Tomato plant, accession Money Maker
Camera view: horizontal (90 deg, fisheye); turntable rotation: 60 degrees
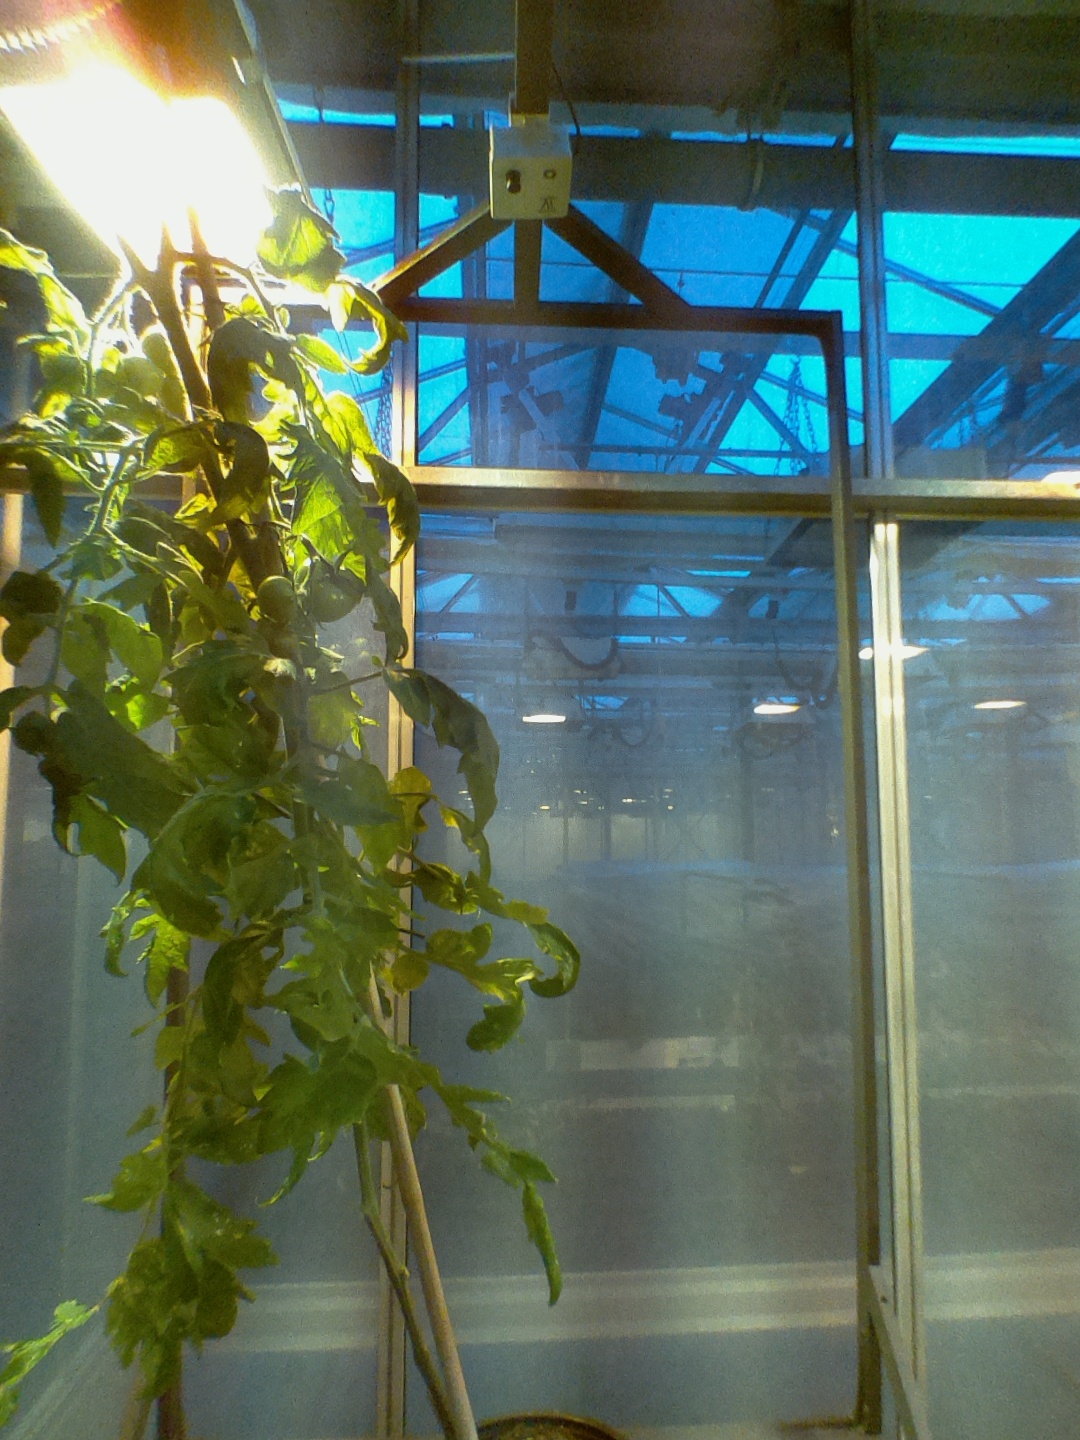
BBCH growth stage 74: 40%-50% of final fruit size